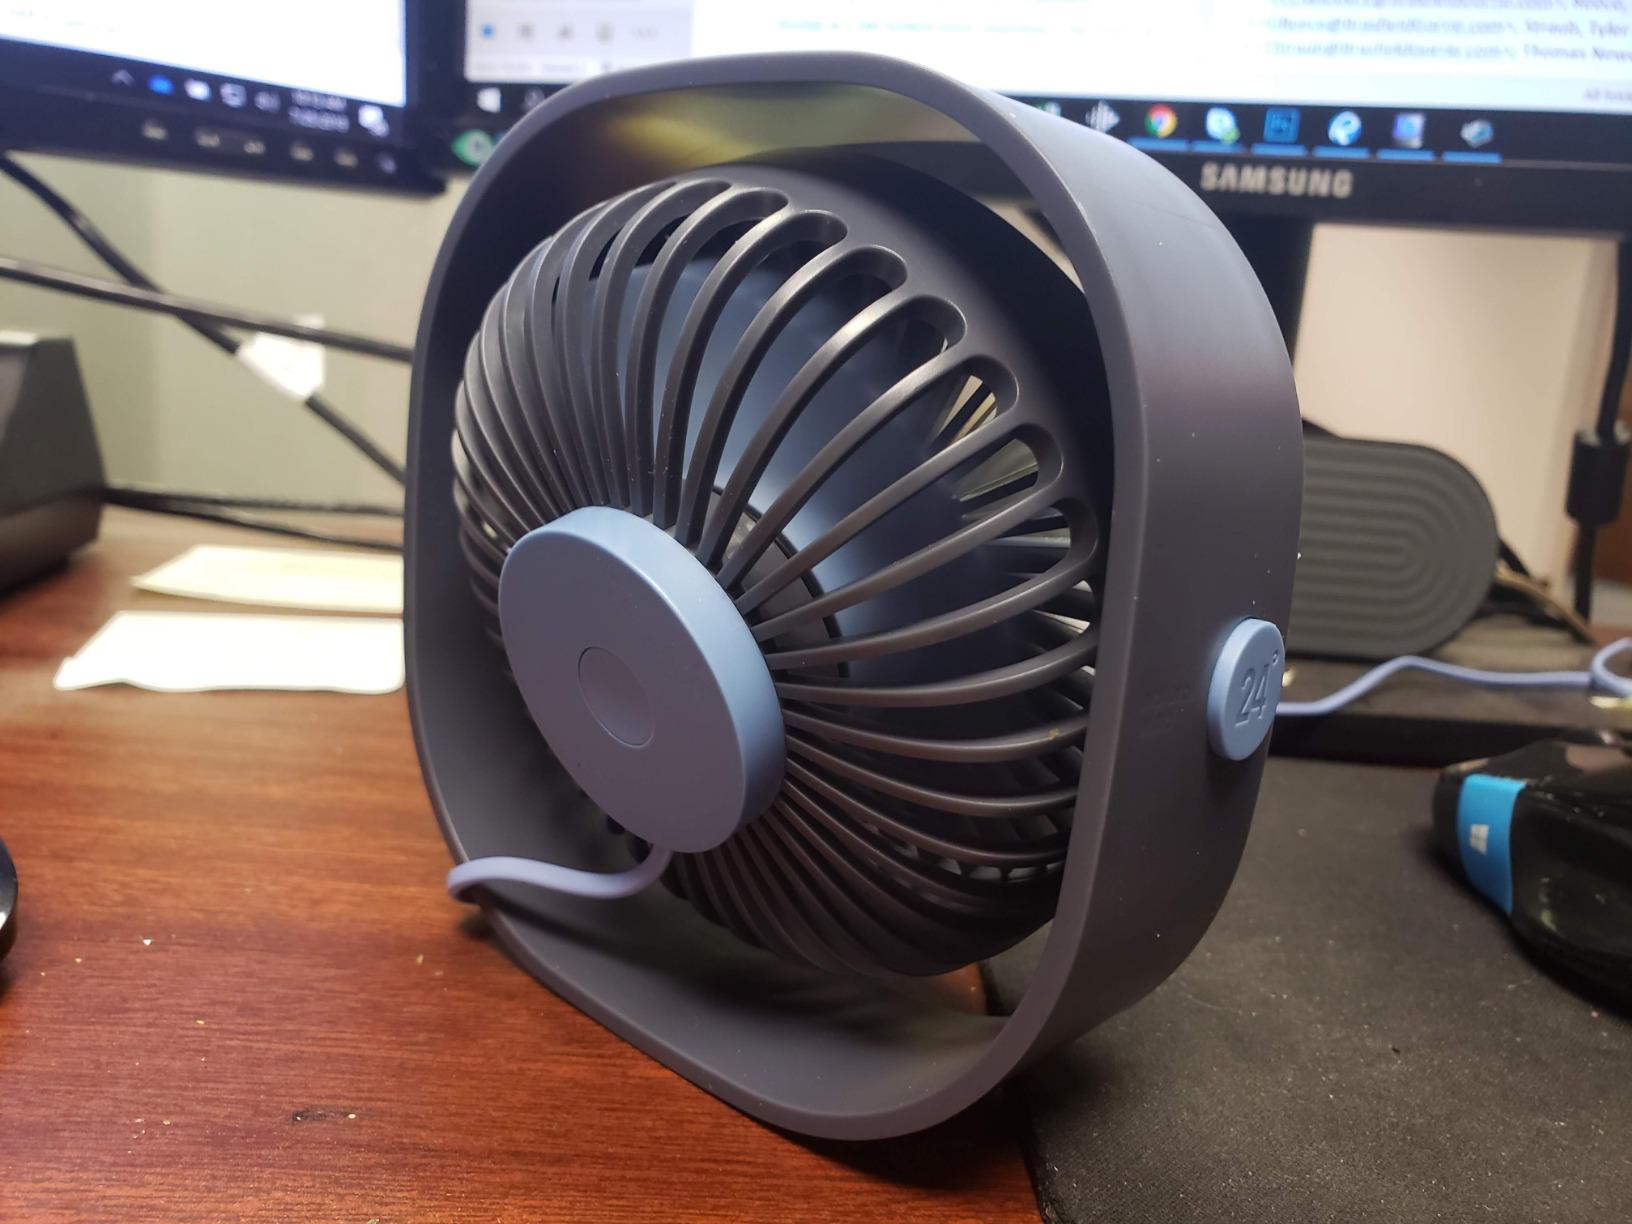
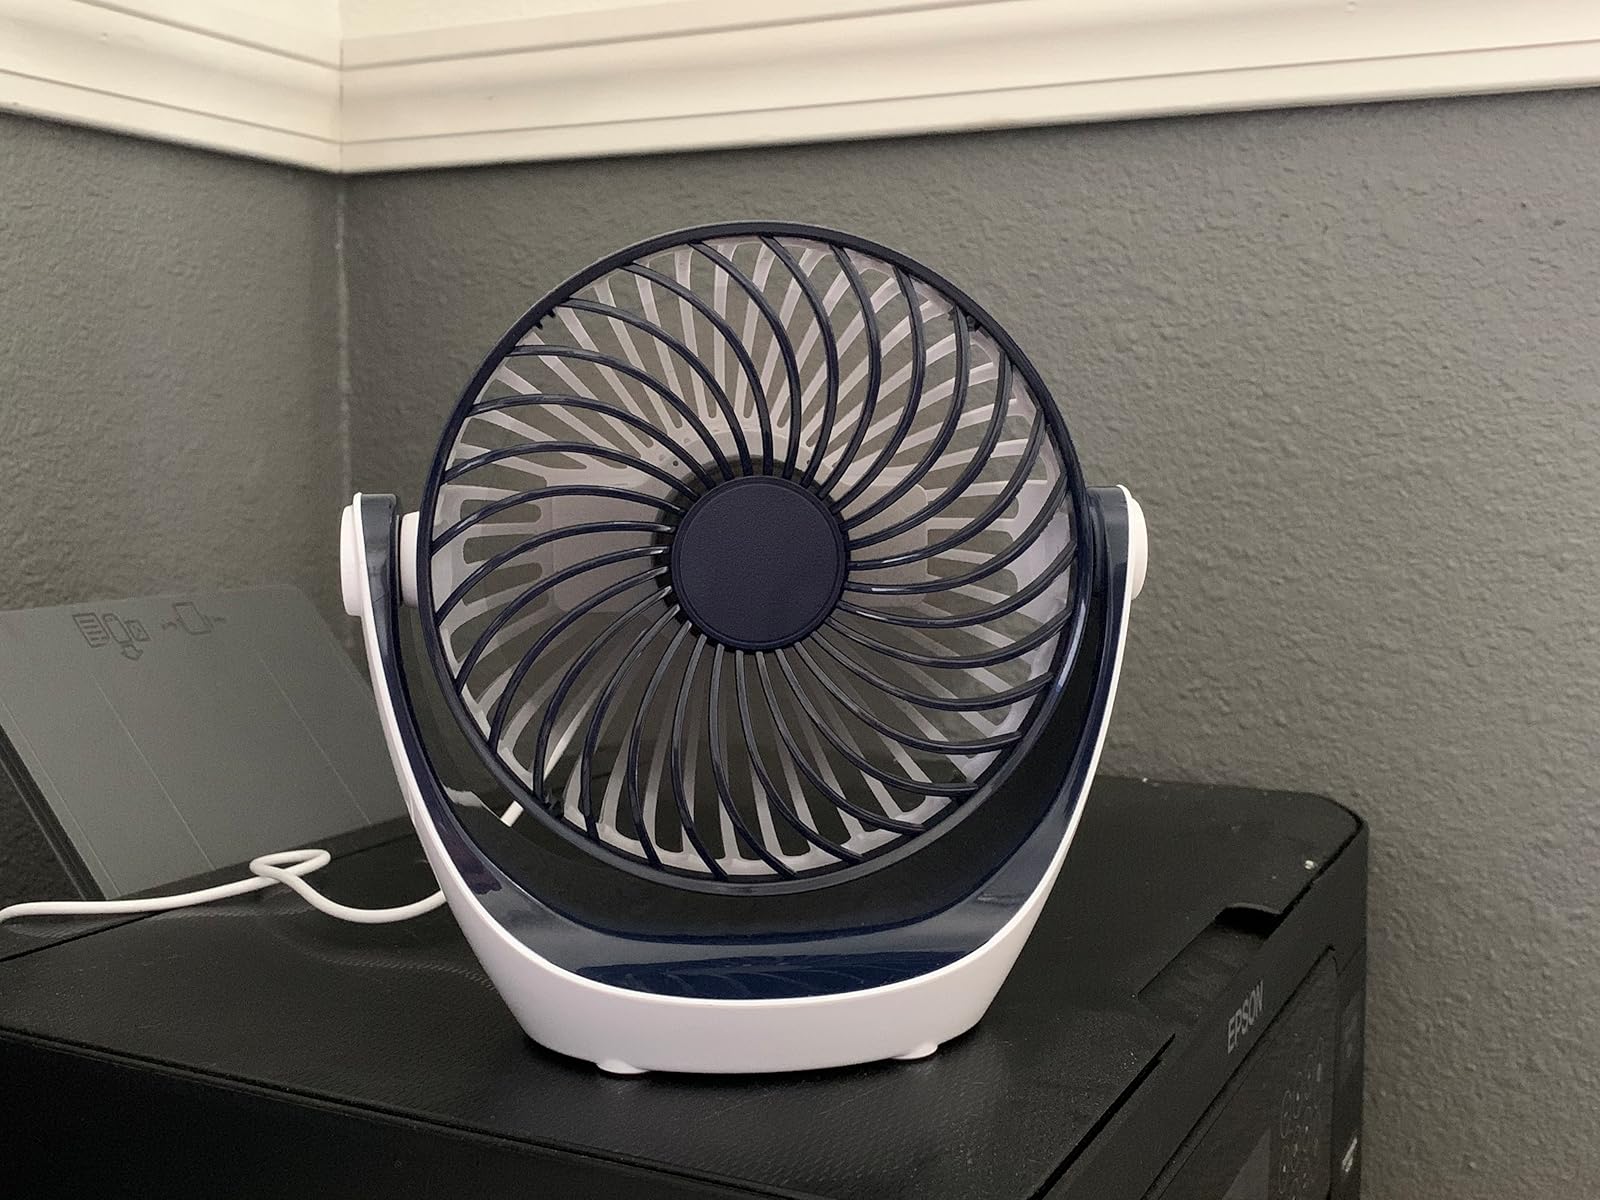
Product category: fan
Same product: no